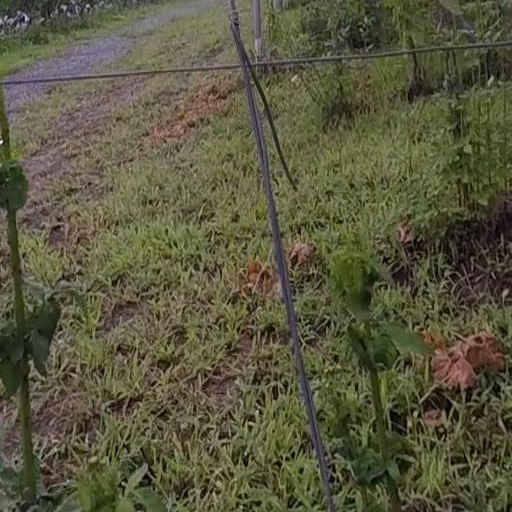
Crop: grape